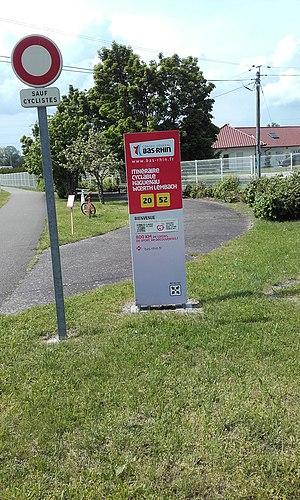
Bas-Rhin, Durrenbach, voie verte
Durrenbach est une commune française située dans le département du Bas-Rhin, en région Grand Est.